Saint-Pandelon

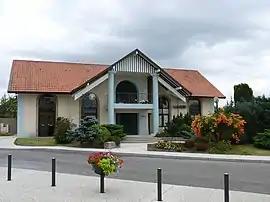
Town Hall

Saint-Pandelon is a commune in the Landes department in Nouvelle-Aquitaine in southwestern France.